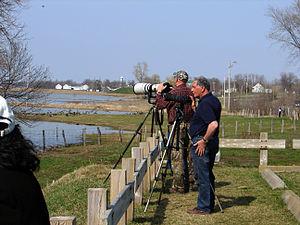
Site d'observation de Baie-du-Febvre, municipalité du Québec, située dans la municipalité régionale de comté de Nicolet-Yamaska et dans la région administrative du Centre-du-Québec. Plus grande halte migratoire printannière situé au Québec du Sud. Avril 2008.
Baie-du-Febvre est une municipalité du Québec, située dans la municipalité régionale de comté de Nicolet-Yamaska et dans la région administrative du Centre-du-Québec.
Le centre d'interprétation de Baie-du-Febvre qui a été ouvert en 1994 est une halte migratoire située à Baie-du-Febvre dans la région touristique du Centre-du-Québec. Ce centre permet de faire l'observation de l'Oie blanche/l'Oie des neiges.